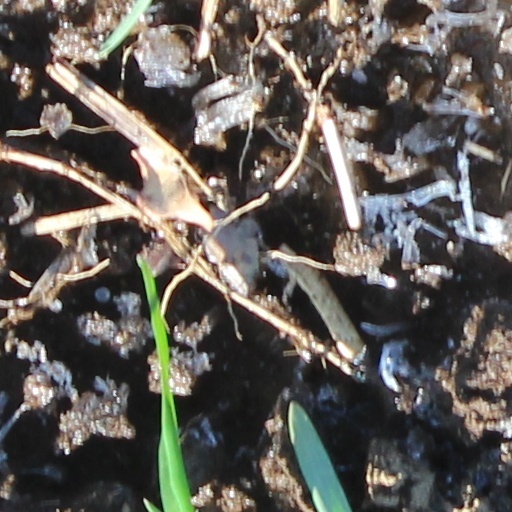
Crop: wheat